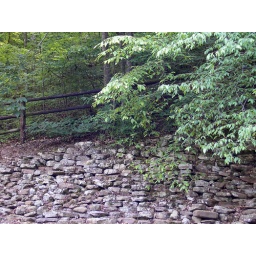
the tapering end of a long wall of dry-stacked granite blocks topped by a black pole fence